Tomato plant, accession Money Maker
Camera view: tilt-top (135 deg); turntable rotation: 0 degrees
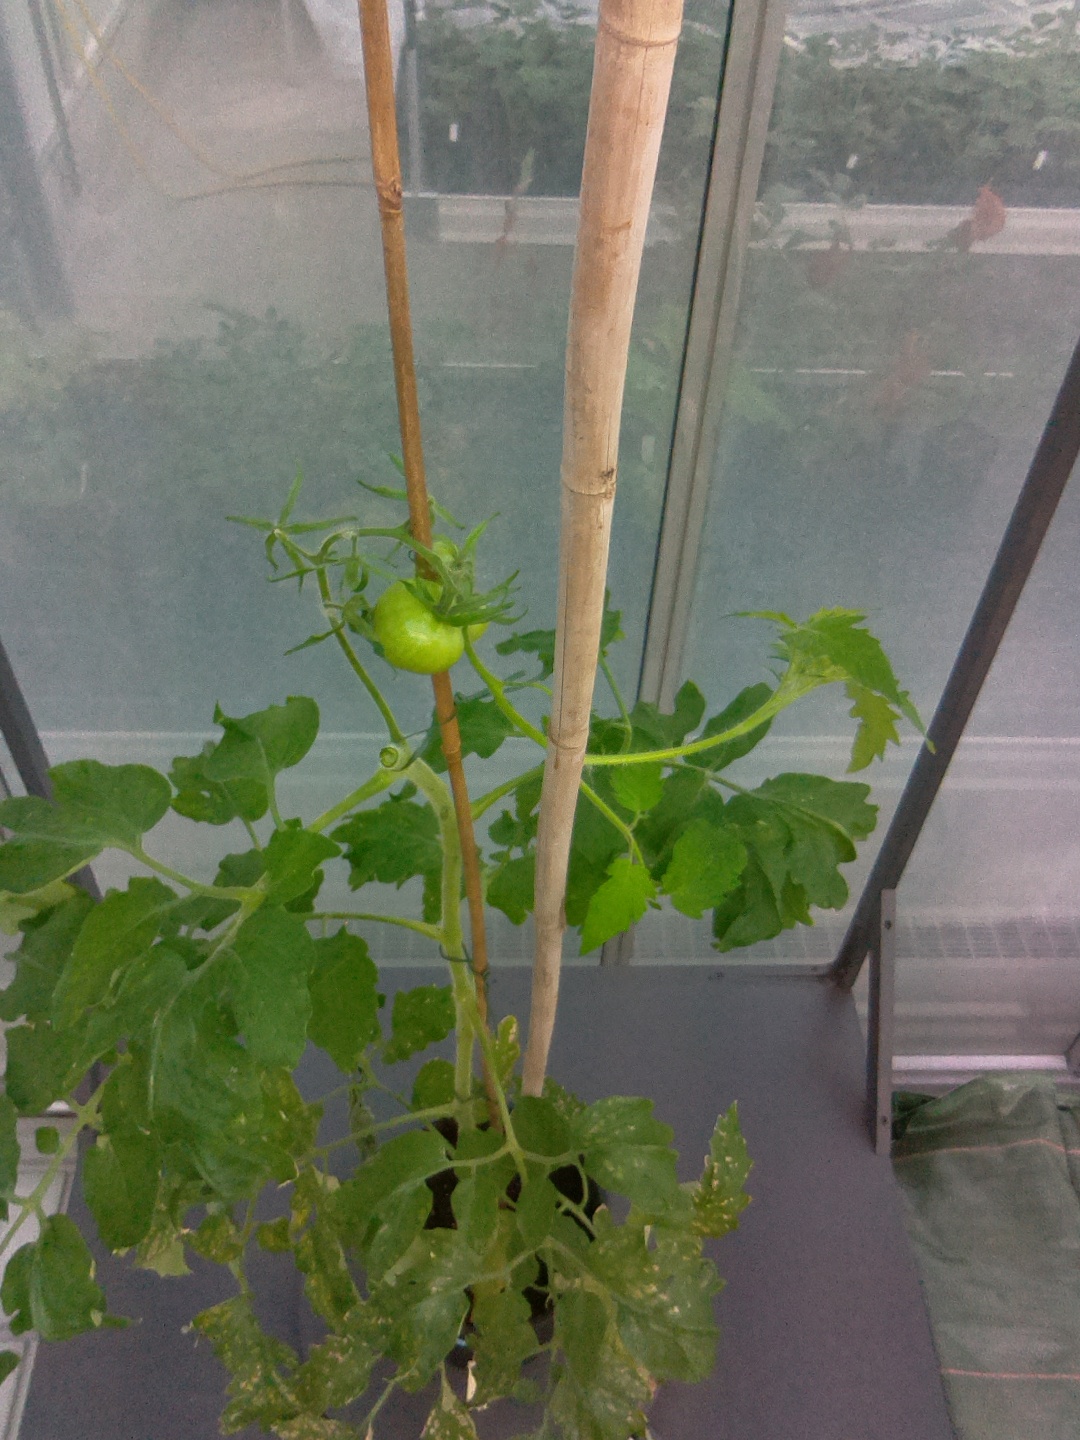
BBCH growth stage 72: 20%-30% of final fruit size